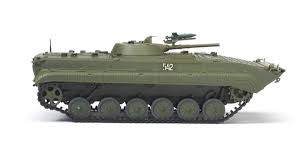
Label: BMP